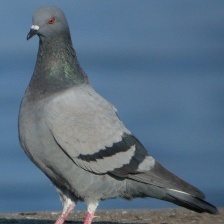
Species: ROCK DOVE
Scientific name: COLUMBA LIVIA